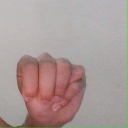
अक्षर: म